Dominika Cibulková

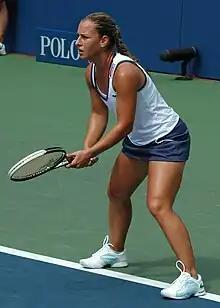
Cibulková at the 2008 US Open

At the Australian Open, Cibulková lost in the first round to Flavia Pennetta. Playing for Slovakia in the first round of Fed Cup against the Czech Republic in Brno, she split her two singles matches as her country lost the tie 2–3.